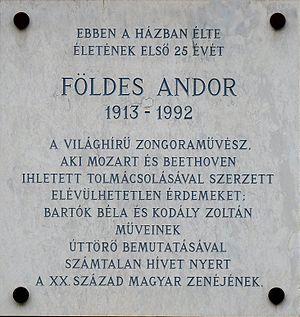
Andor Földes, né le 21 décembre 1913 à Budapest et mort le 9 février 1992 à Herrliberg, est un pianiste hongrois de renommée internationale.